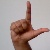
The image shows a hand gesture representing the letter 'L' in Indian Sign Language.